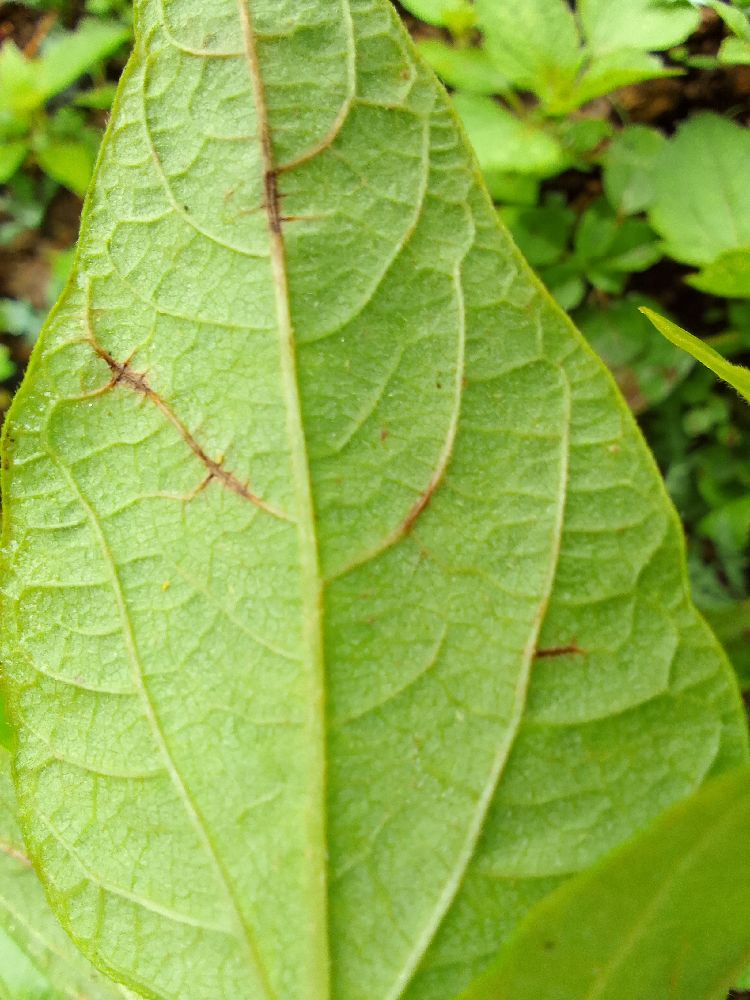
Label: anthracnose